Deal Ya No Deal

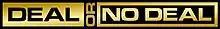

Deal Ya No Deal is an Indian adaptation of the popular international "Deal or No Deal" format, which is owned and produced by Endemol International.